B. Calvin Jones

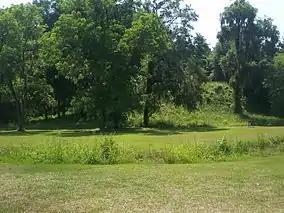
Lake Jackson Mounds Archaeological State Park

Lake Jackson Mounds Archaeological State Park (8LE1) was rediscovered in 1987 by B. Calvin Jones. It is located 7.3 miles north of Tallahassee. After the abandonment of the Lake Jackson site, the chiefdom seat was moved to Anhaica, where in 1539 it was visited by the Hernando de Soto entrada, who knew the residents as the historic Muskogean-speaking Apalachee people. The mounds location on private property outside the state owned park meant it was not protected as the mounds inside the park are and it was leveled for use as fill dirt in the winter of 1975–1976. Before it was dug away by Jones, an archaeologist with the State of Florida Bureau of Historic Sites and Properties, conducted a salvage operation. He recovered 24 burials from Mound 3, with others known to have been lost in the destruction of the mound. Seven of the twelve levels that had been the top of the mound had graves dug into them. Graves dug into the other levels may have been lost as the mound was destroyed. The burials were in deep pits, some lined with split logs, but each grave was kept track of as none were dug down into previous graves. Before burial the bodies were wrapped in cloth and an embossed copper plate placed on their chest. They were then wrapped in leather and cane matting and placed into the prepared pit graves and split logs placed over them. This entire procedure of wrapping the body is reminiscent of "bundling", a practice used for sacred objects which has a long history among Native North Americans. A selection of other grave goods have been found wrapped in the bundles. In the sequence from lower to higher levels (oldest to more recent), the grave goods became more elaborate. In the upper levels, the grave goods included many objects made of copper, beads made of shell and pearl, and pipes associated with ritual use of tobacco. Although most of the burials were of elite men, the graves included one woman (buried with the most elaborate "falcon dancer" copper plate) and a child of about eleven years of age, probably of the elite class. One of the bodies had been cremated. The bones of a dog were found on top of one of the clay levels that was an earlier top surface of the mound.